Ceresin

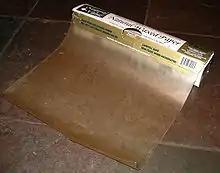
Waxed paper

Ceresin (also cerin, cerasin, cerosin, ceresin wax or ceresine) is a wax derived from ozokerite by a purifying process.